Jedediah Hyde Baxter

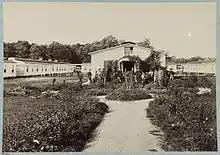
Campbell General Hospital during the American Civil War.

On June 26, 1861, Baxter enlisted for the American Civil War, joining the 12th Massachusetts Volunteer Infantry as regimental surgeon. He served until April, 1862, when he was appointed as a brigade surgeon in the Army of the Potomac. He took part in the Peninsula Campaign, including the Battles of Yorktown, Hanover Court House, and Seven Pines.